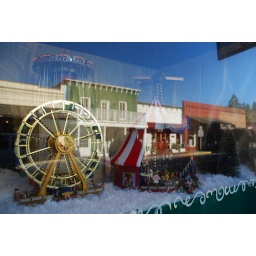
Another window display in Jacksonville, this one of a miniature carnival, with the sunny north side of the street reflected in the window.